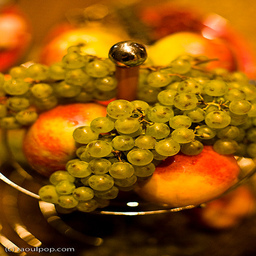
Label: Apple